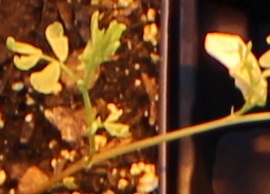
Label: Lentil